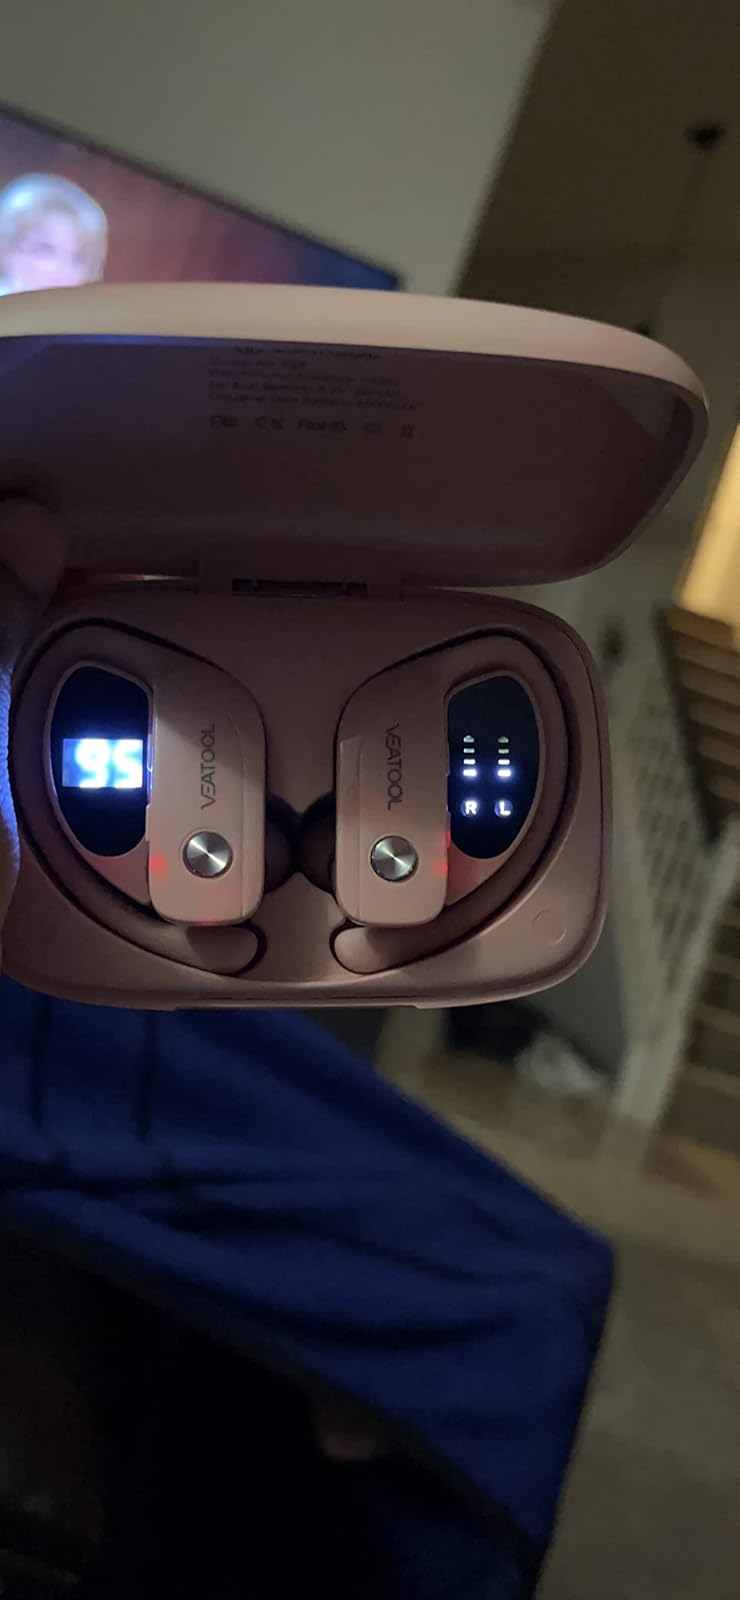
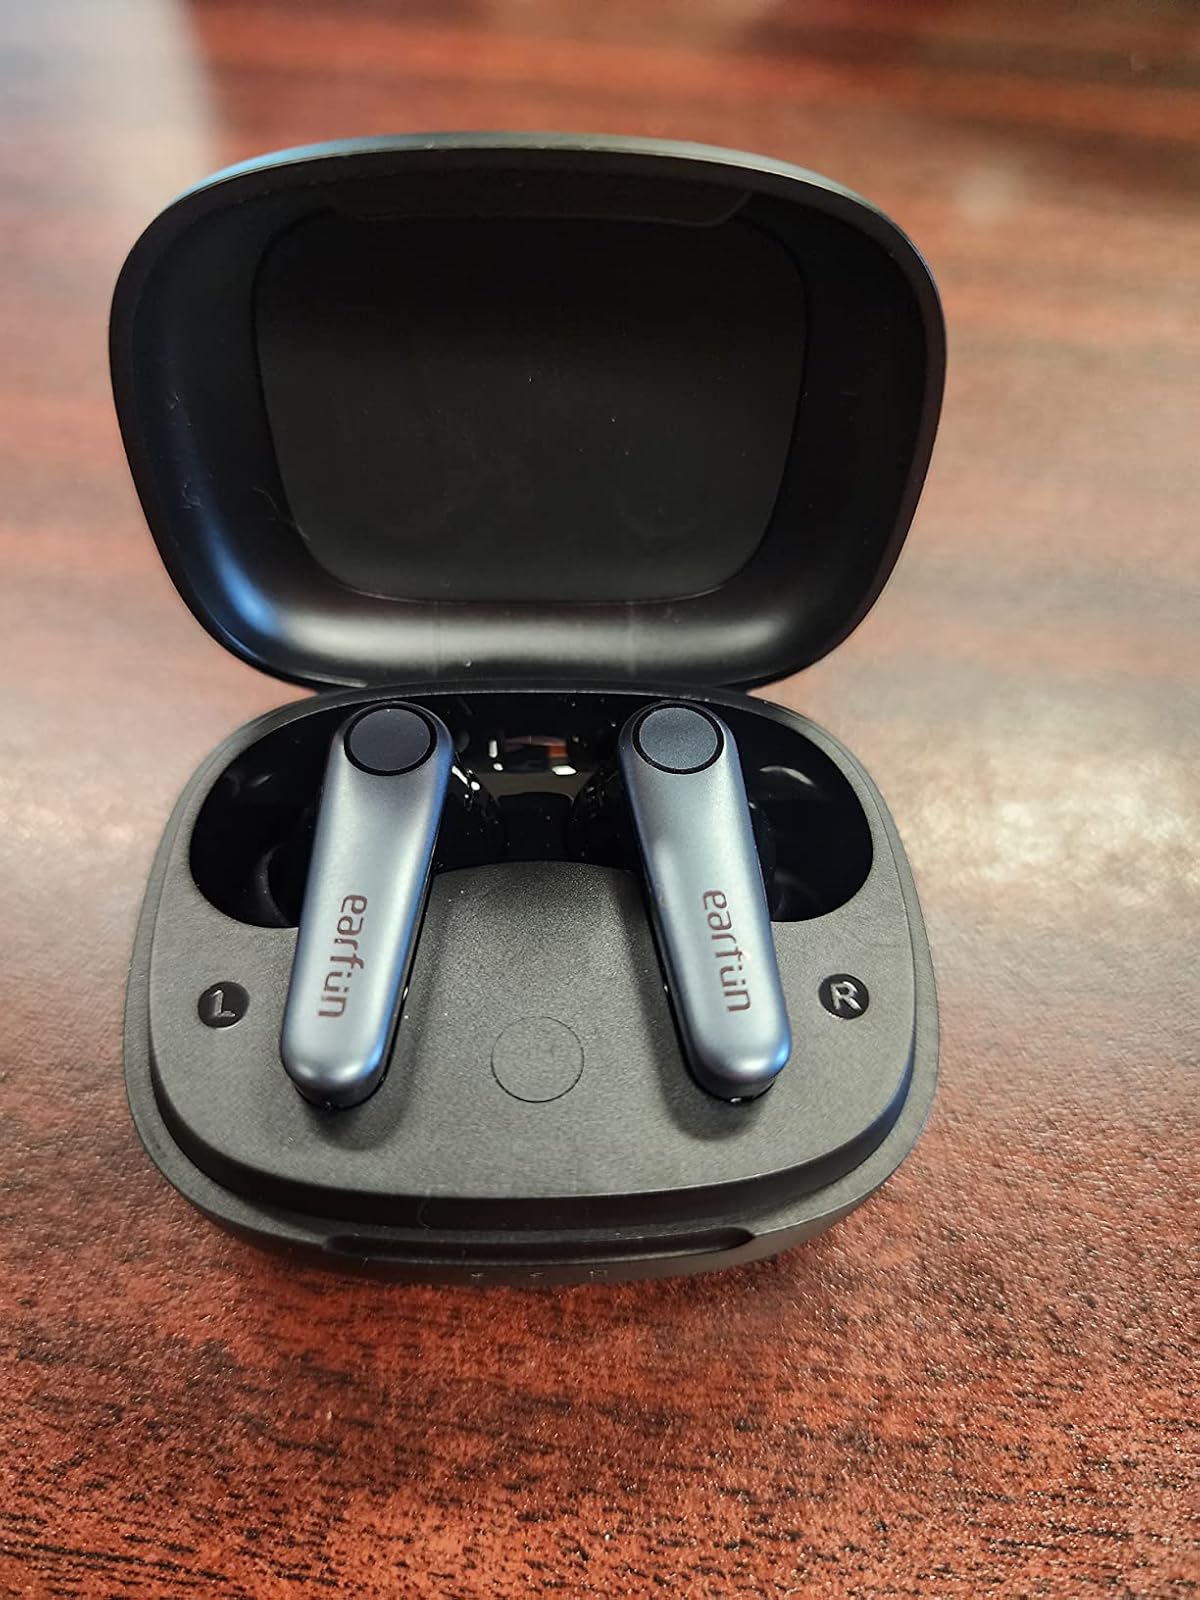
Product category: earbuds
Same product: no